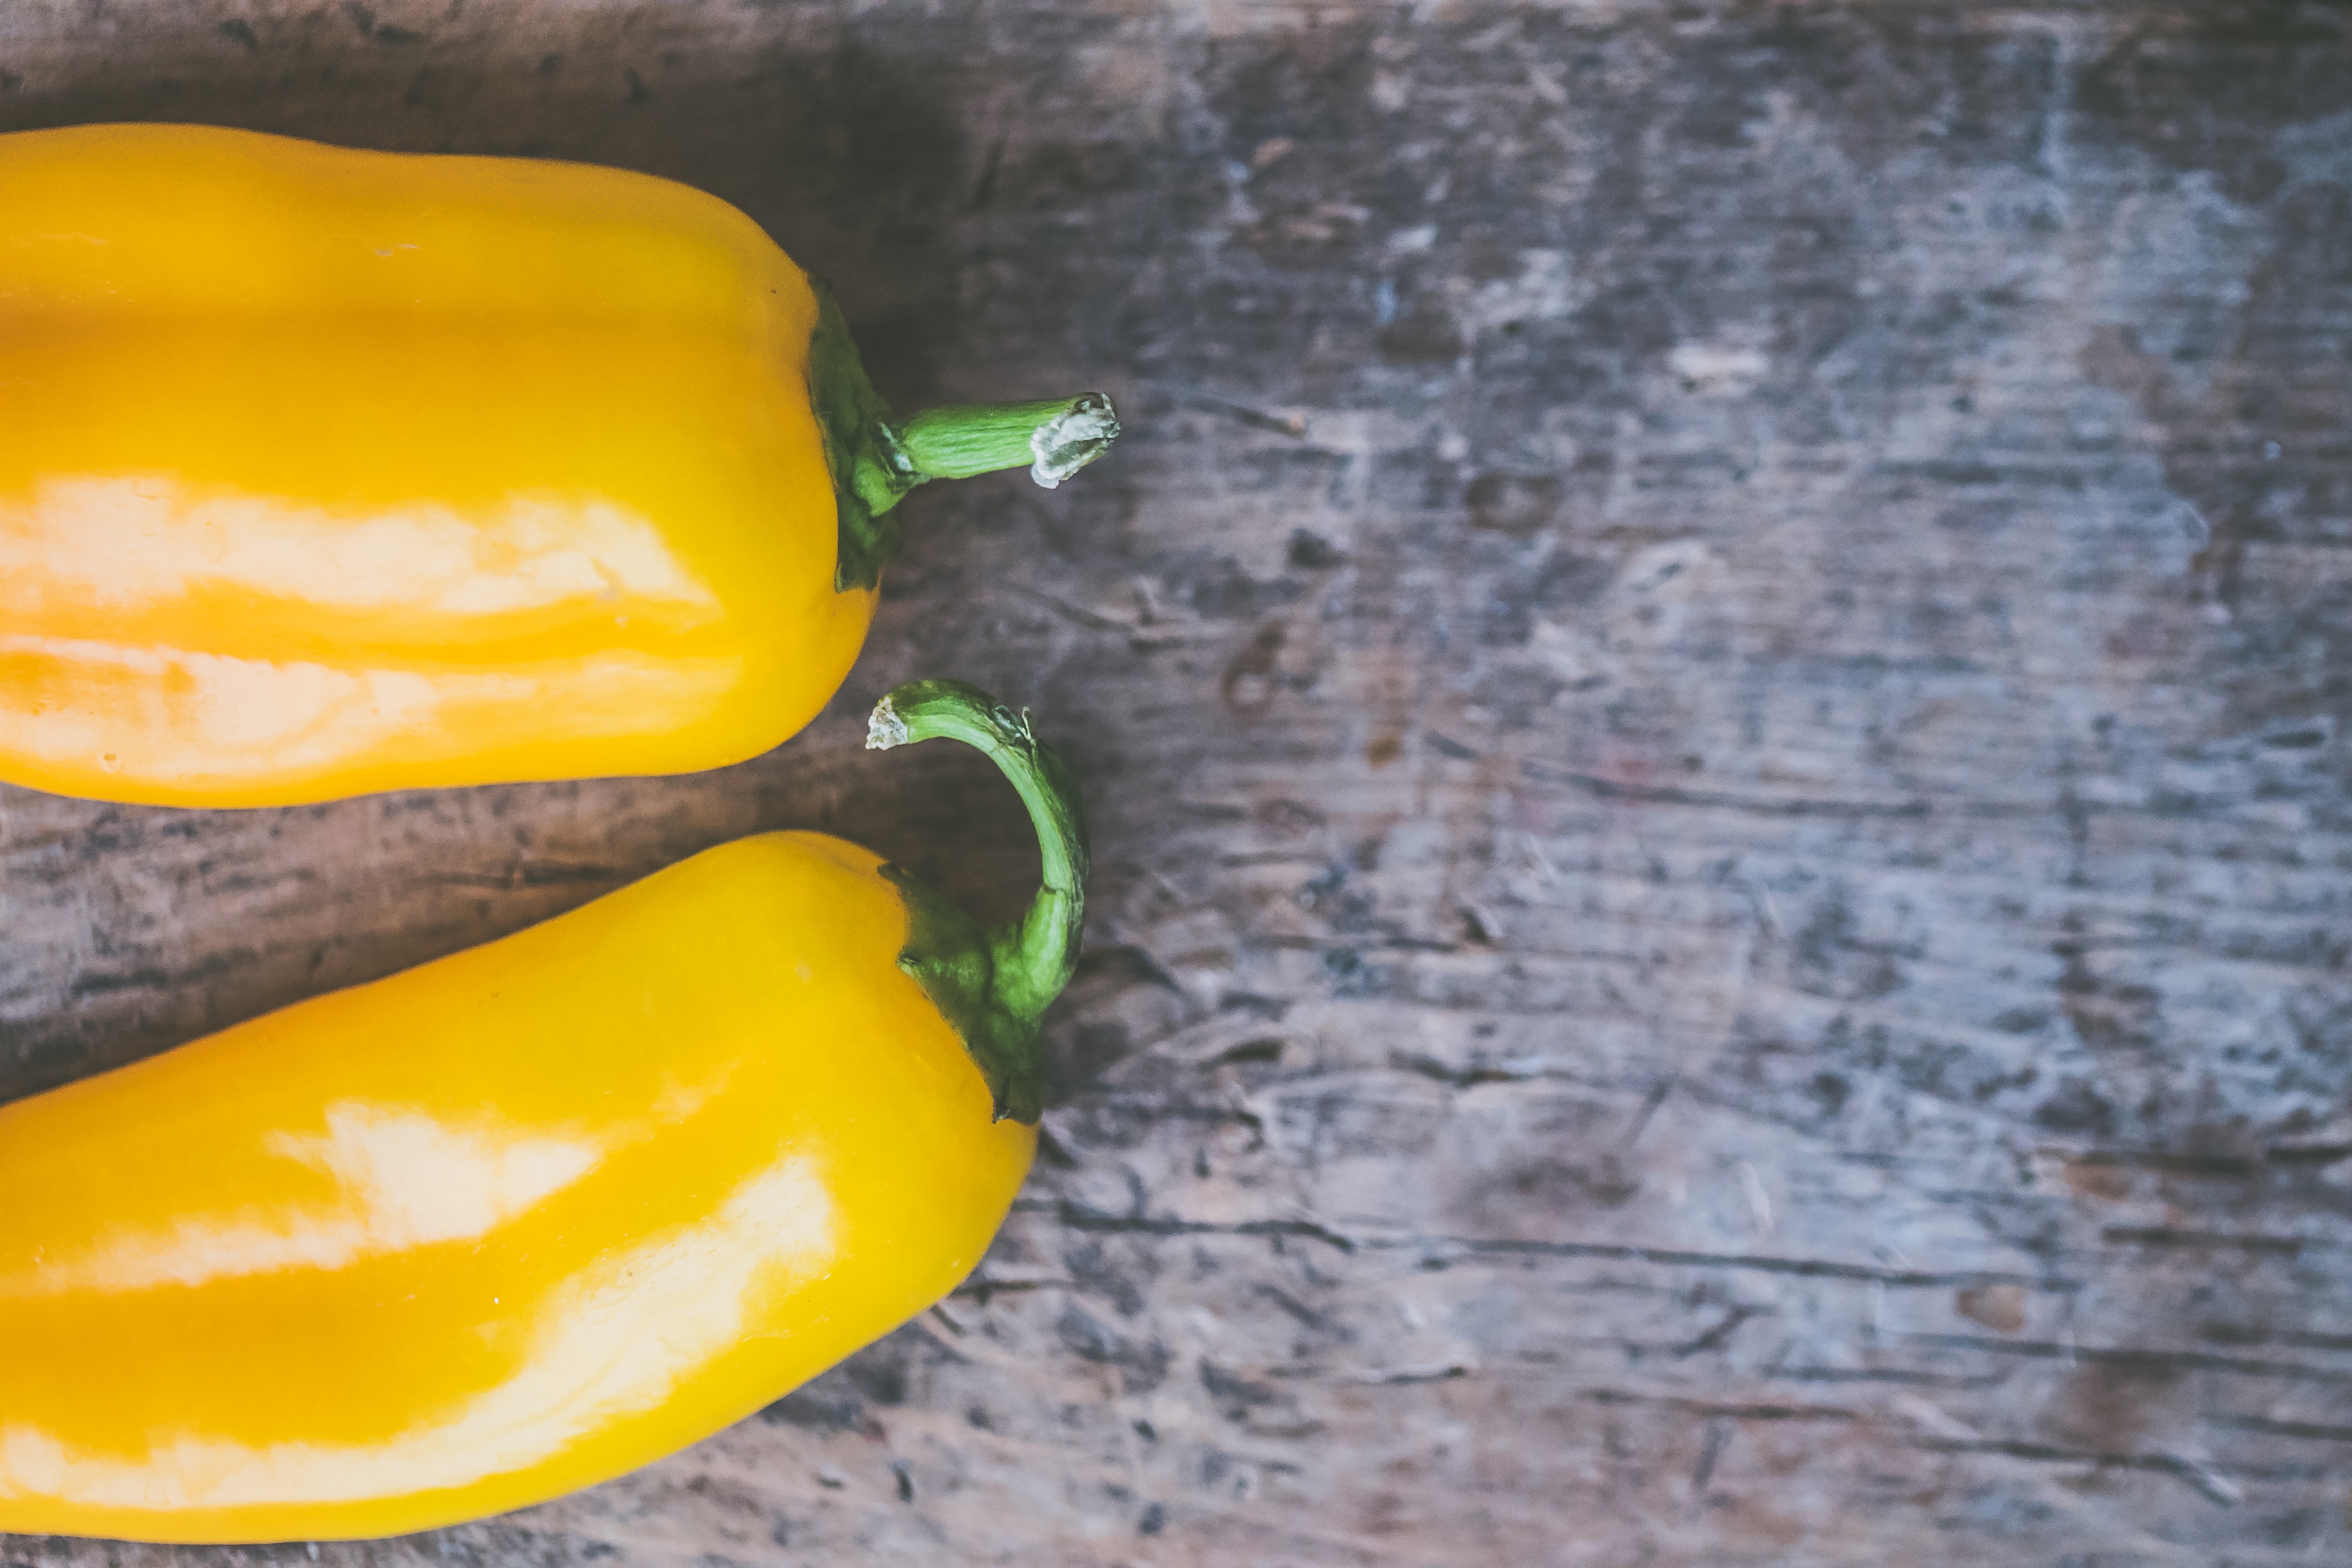
yellow pepper, yellow, bell pepper, bell peppers and chili peppers, vegetable, capsicum, food, pimiento, chili pepper, plant, habanero chili, natural foods, vegan nutrition, nightshade family, produce, paprika, peperoncini, local food, vegetarian food, jalapeno